Willowbrook Park

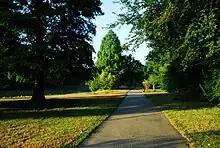
Willowbrook Park

Willowbrook Park is a recreational park in Willowbrook, Staten Island, New York City, within the Staten Island Greenbelt. The public park provides baseball fields, a playground, and a pond. A carousel was opened in 1999. The former Staten Island Hotel can be seen from the park.